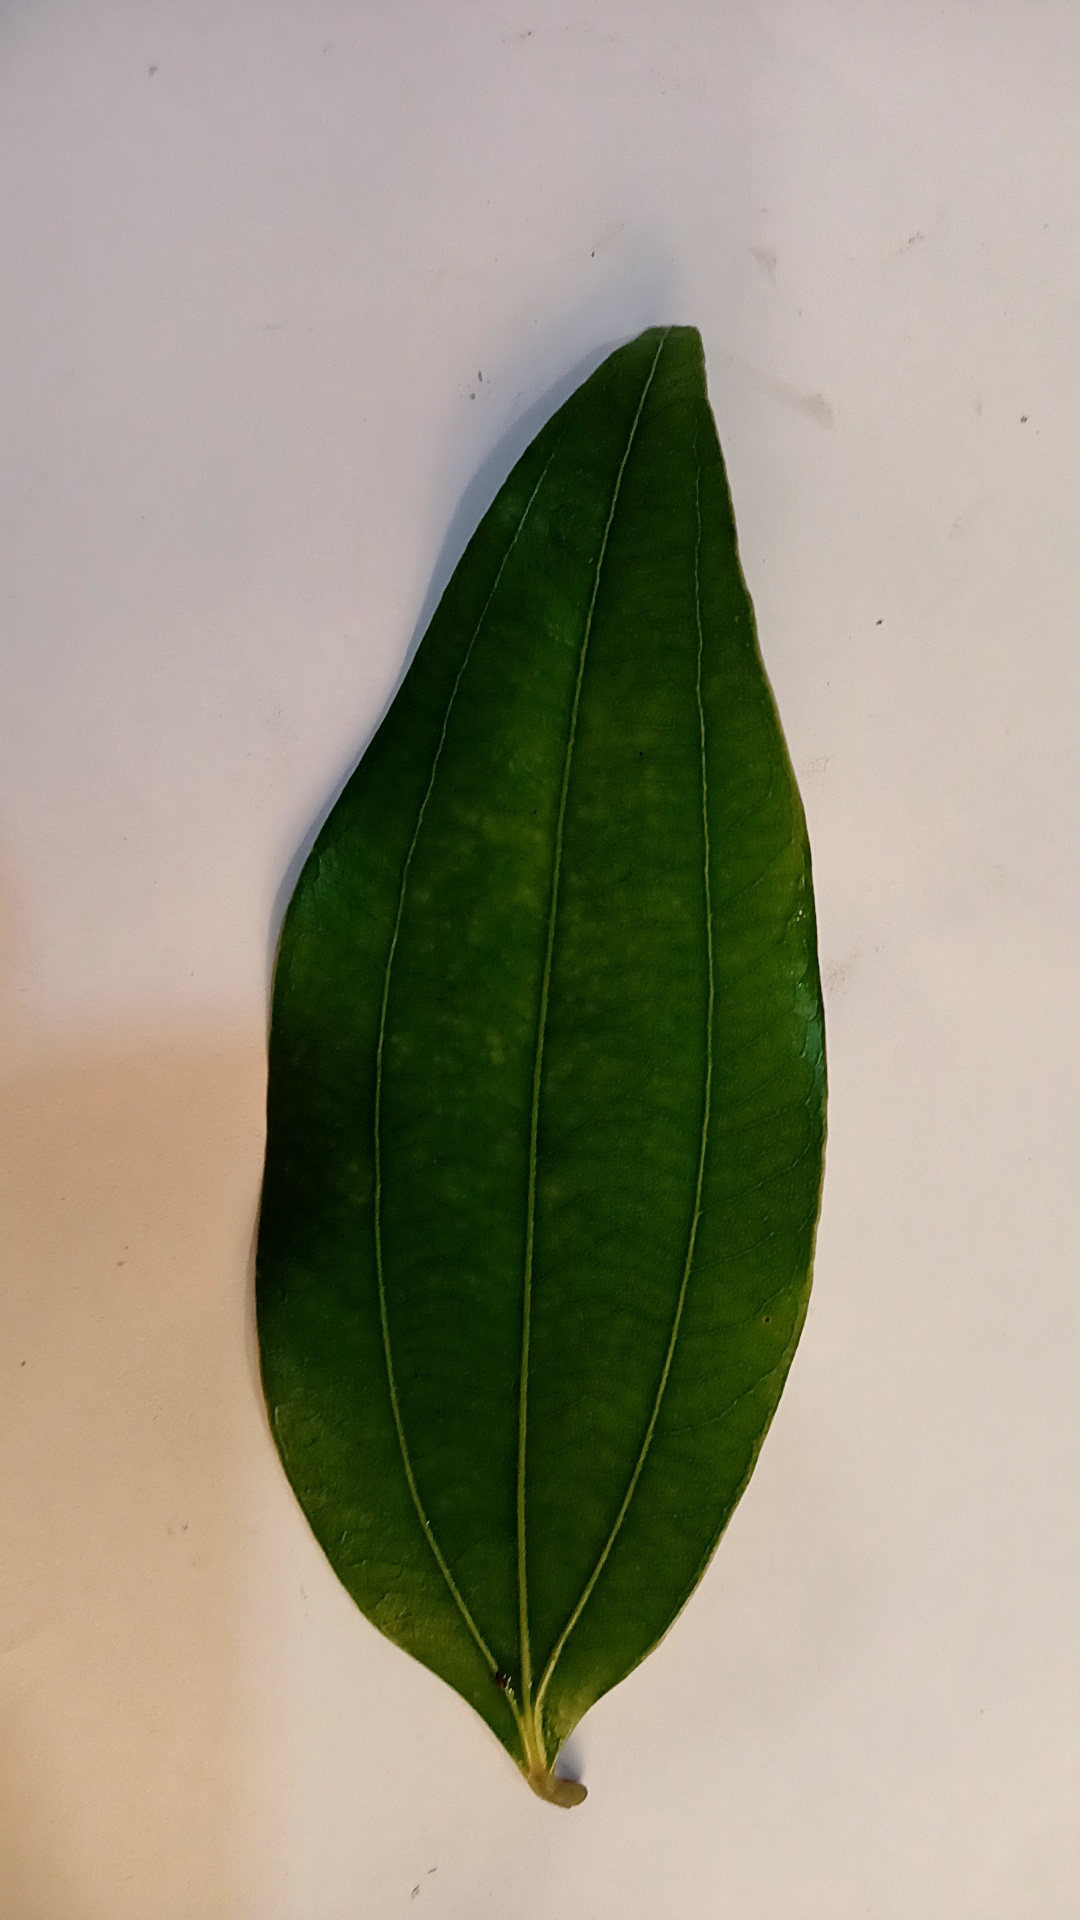
Label: Healthy